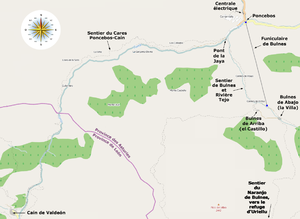
Carte du Sentier du Cares, de Bulnes, du Funiculaire de Bulnes
Bulnes est une paroisse civile du concejo de Cabrales dans les Asturies en Espagne, et un lieudit de cette paroisse. C'est un village traditionnel très isolé au cœur des Pics d'Europe, devenu un point de départ touristique pour des sentiers de randonnée en montagne et pour l'alpinisme. Le village de Bulnes avait la particularité de n'être relié par aucune route à la province jusqu'à 2001, année qui a vu la construction d'un funiculaire souterrain de désenclavement nommé funiculaire de Bulnes.